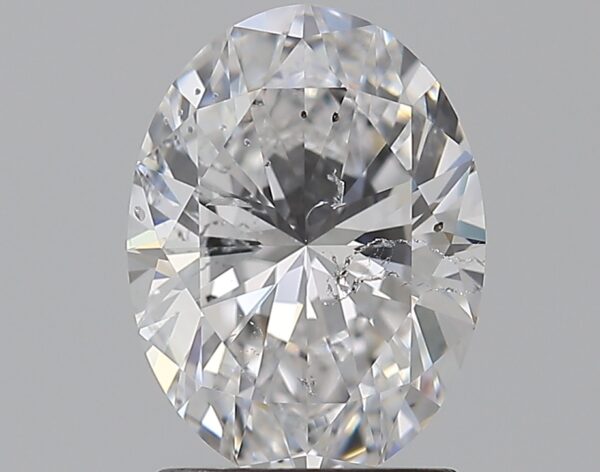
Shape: oval
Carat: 1.51
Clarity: SI2
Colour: D
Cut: EX
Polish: EX
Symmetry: EX
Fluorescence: F
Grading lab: GIA
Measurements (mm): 8.78 x 6.54 x 4.18